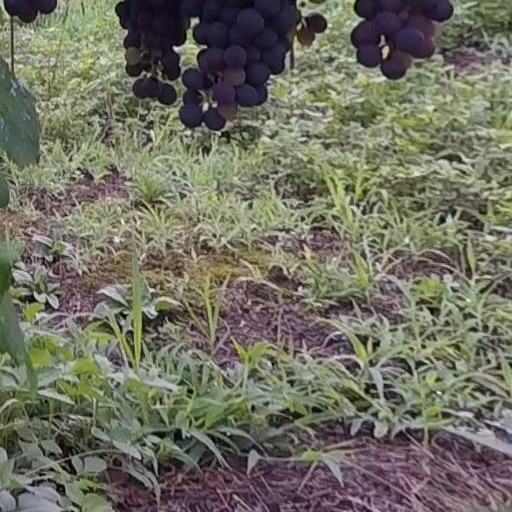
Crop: grape